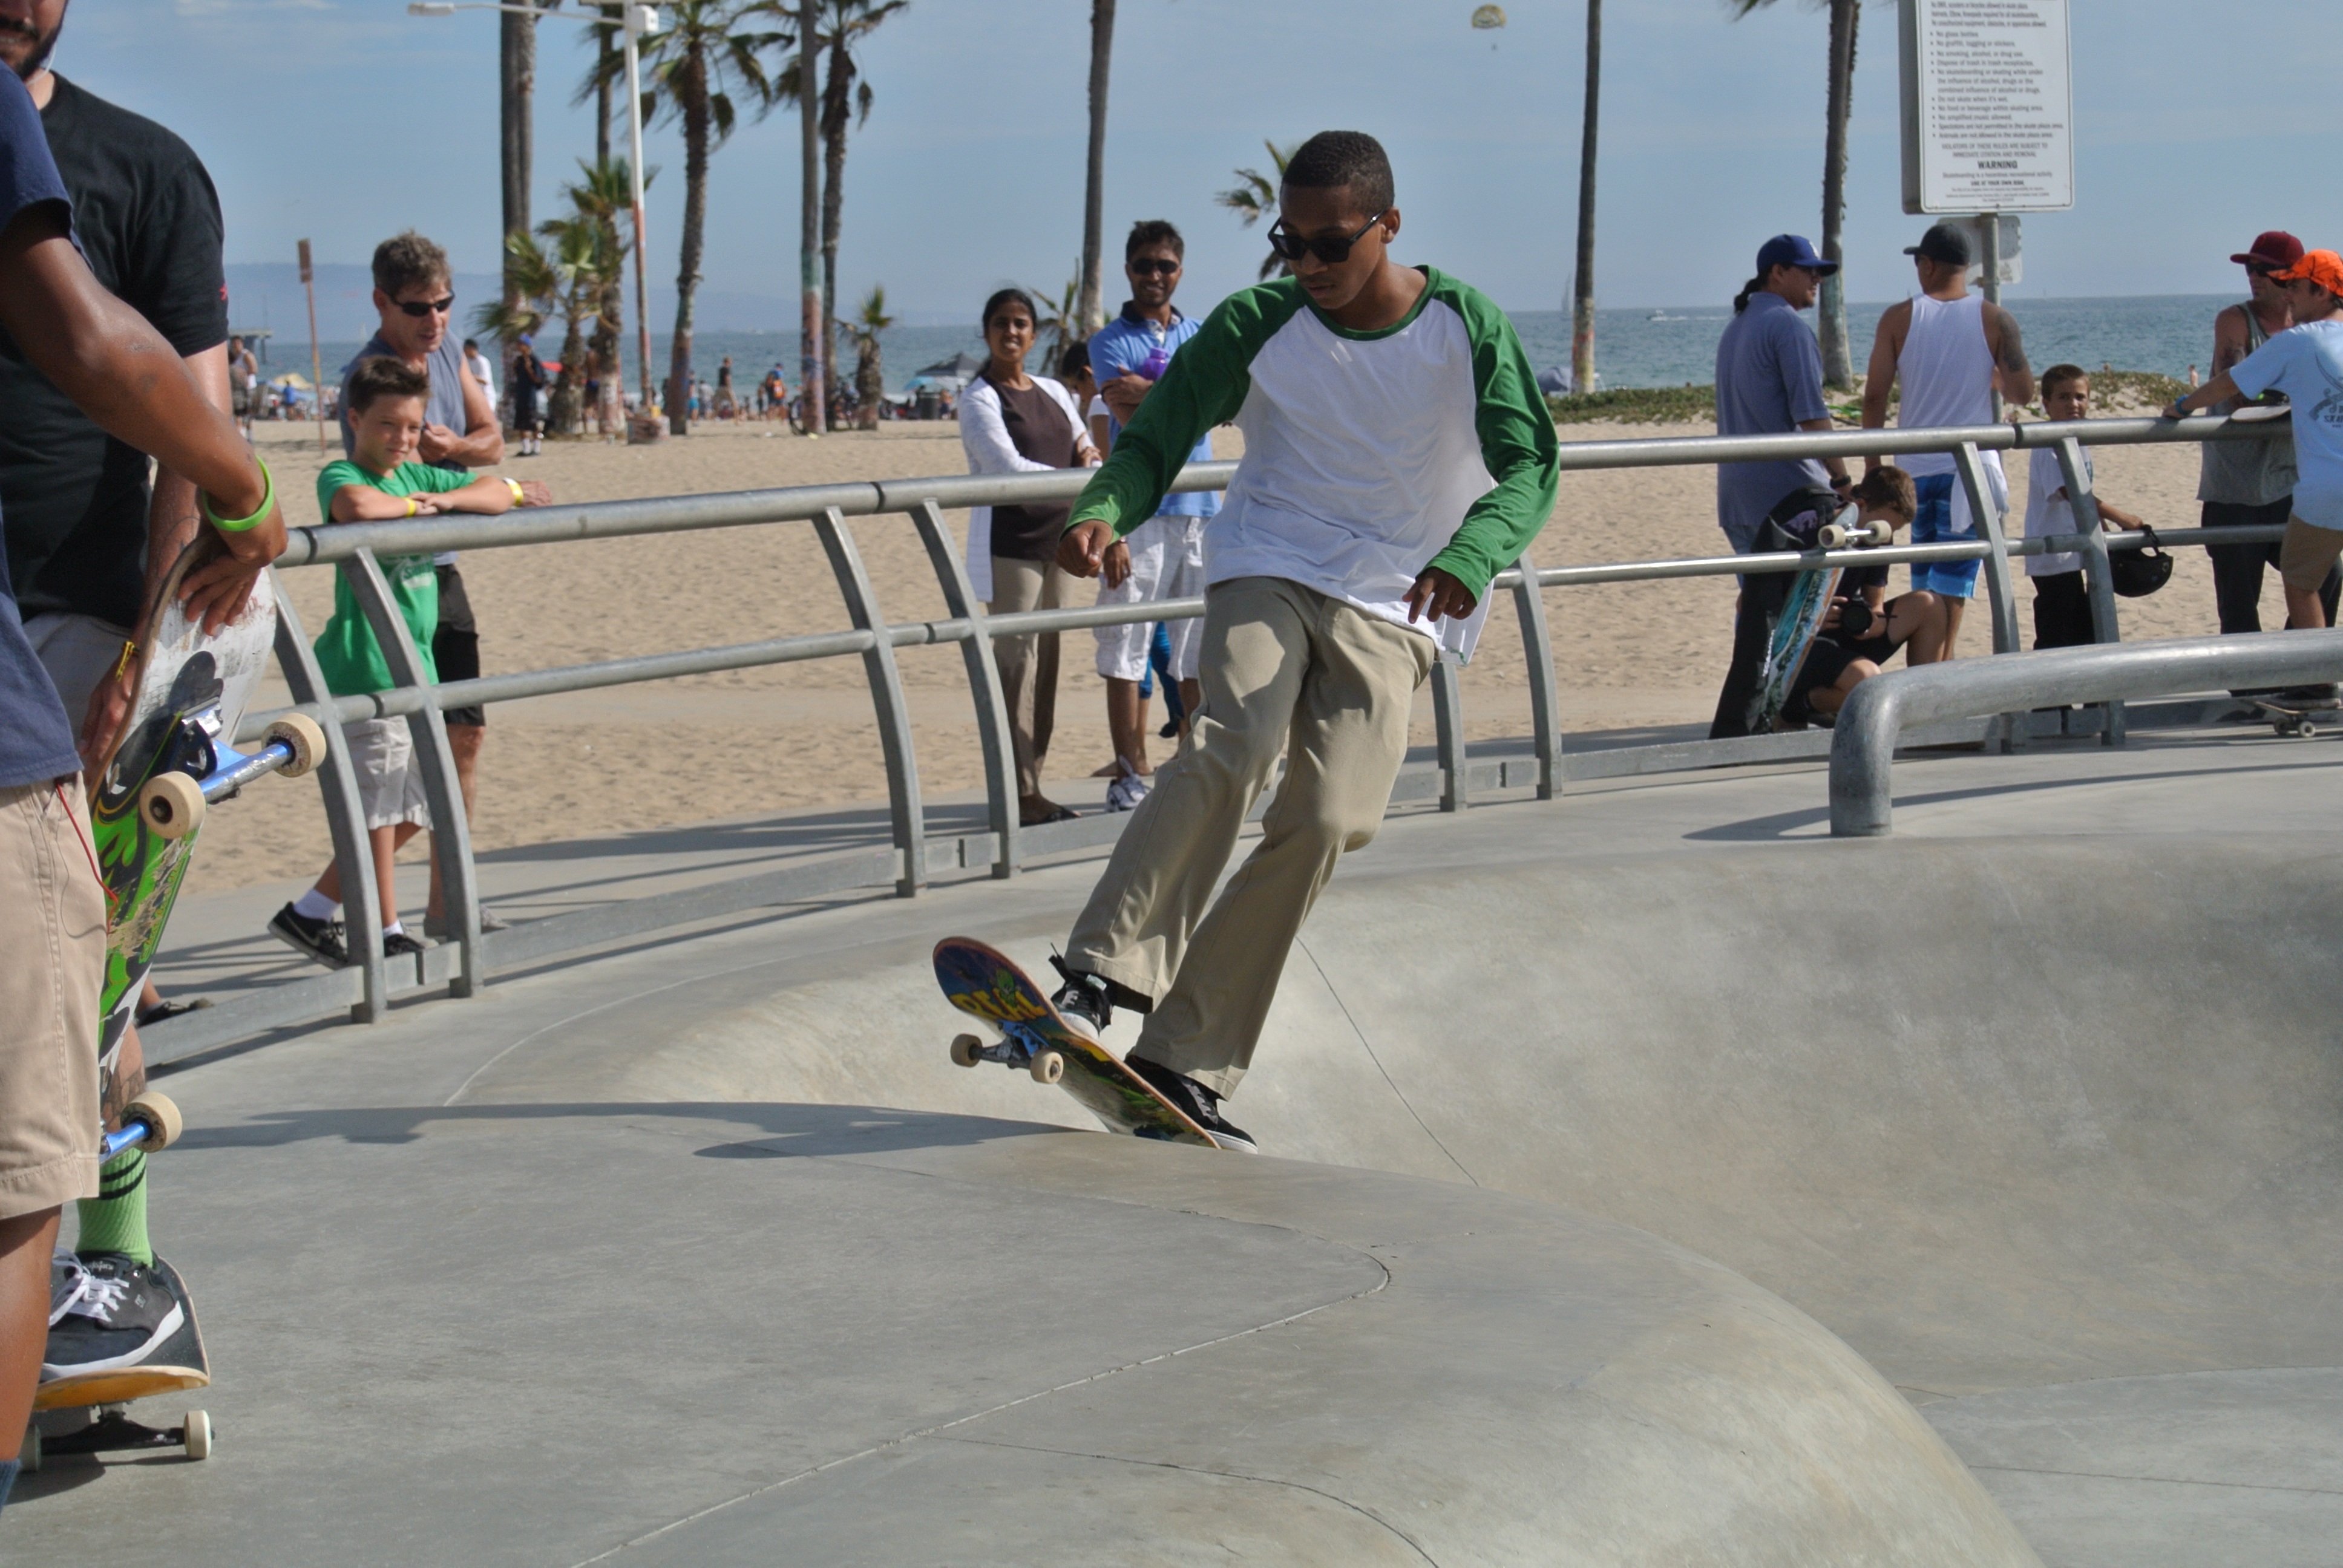
skateboard, skateboarding, recreation, motion, youth, action, usa, extreme sport, california, skatepark, sports equipment, venice beach, sports, skater, los angeles, outdoor recreation, skateboarding equipment and supplies, boardsport